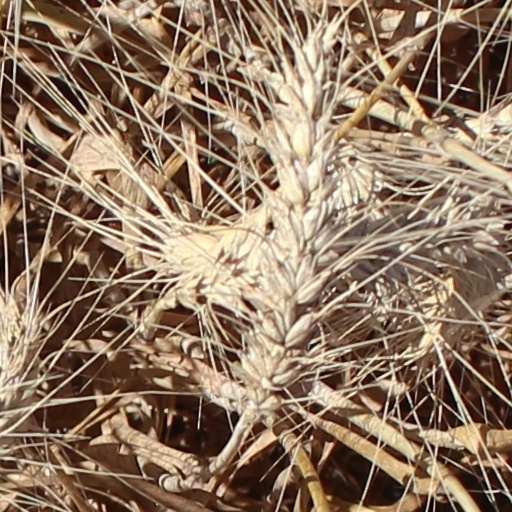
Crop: wheat